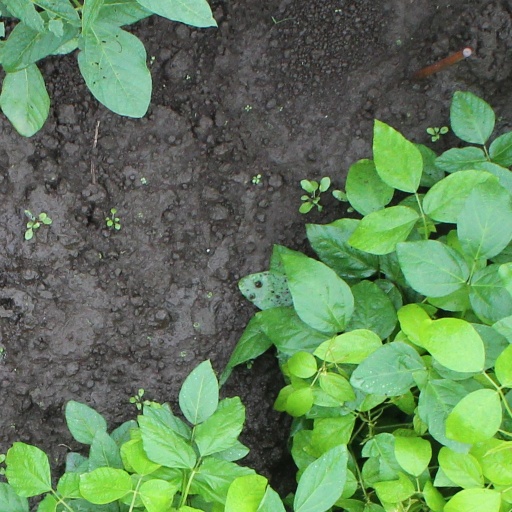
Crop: soybean